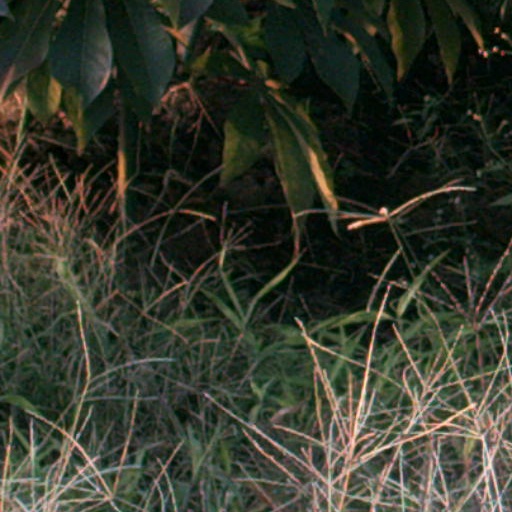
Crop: cassava